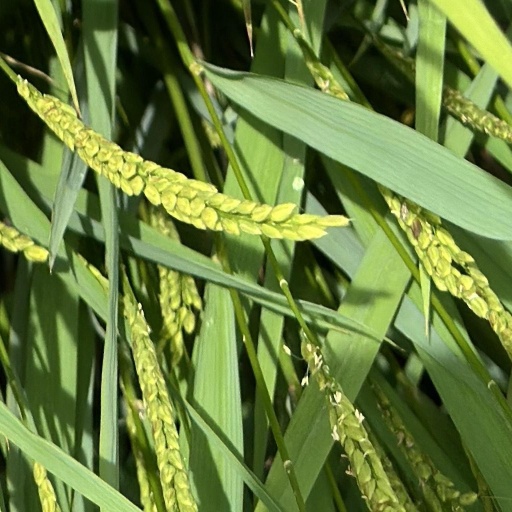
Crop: rice